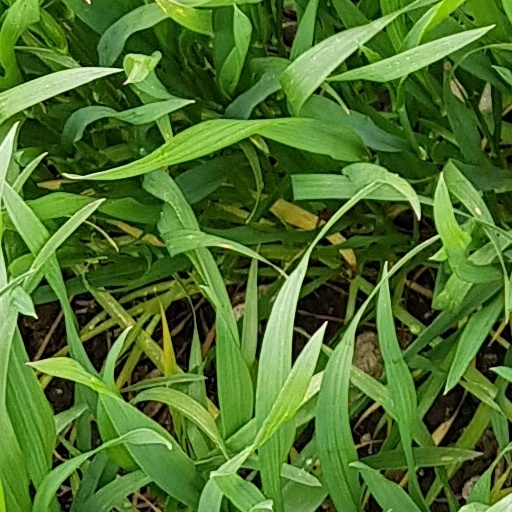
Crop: wheat